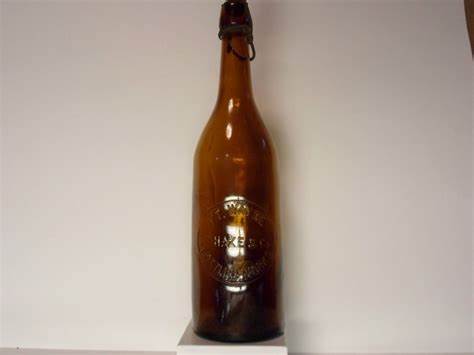
Waste category: glass